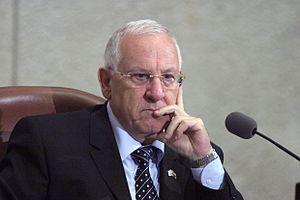
Cet article relate l'histoire de l'État d'Israël.